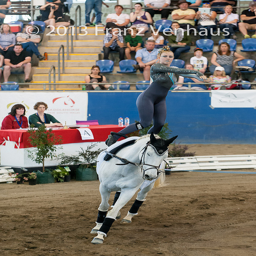
A woman standing on a horse in an arena.
An acrobat rides a horse while spectators watch.
a woman standing on a horse as it runs across an arena
A woman stands on the back of a horse.
A very fit young lady standing upon a running horse during an exposition.